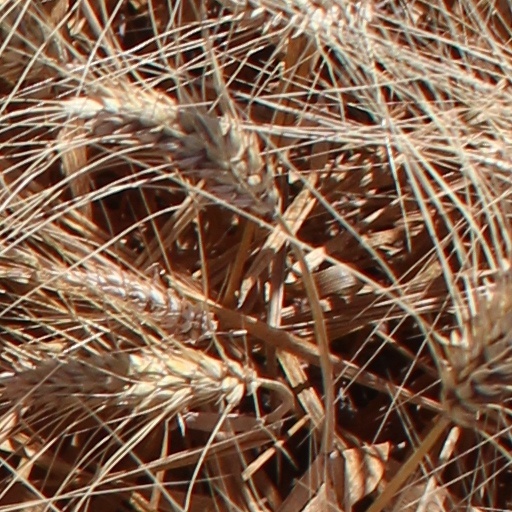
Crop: wheat